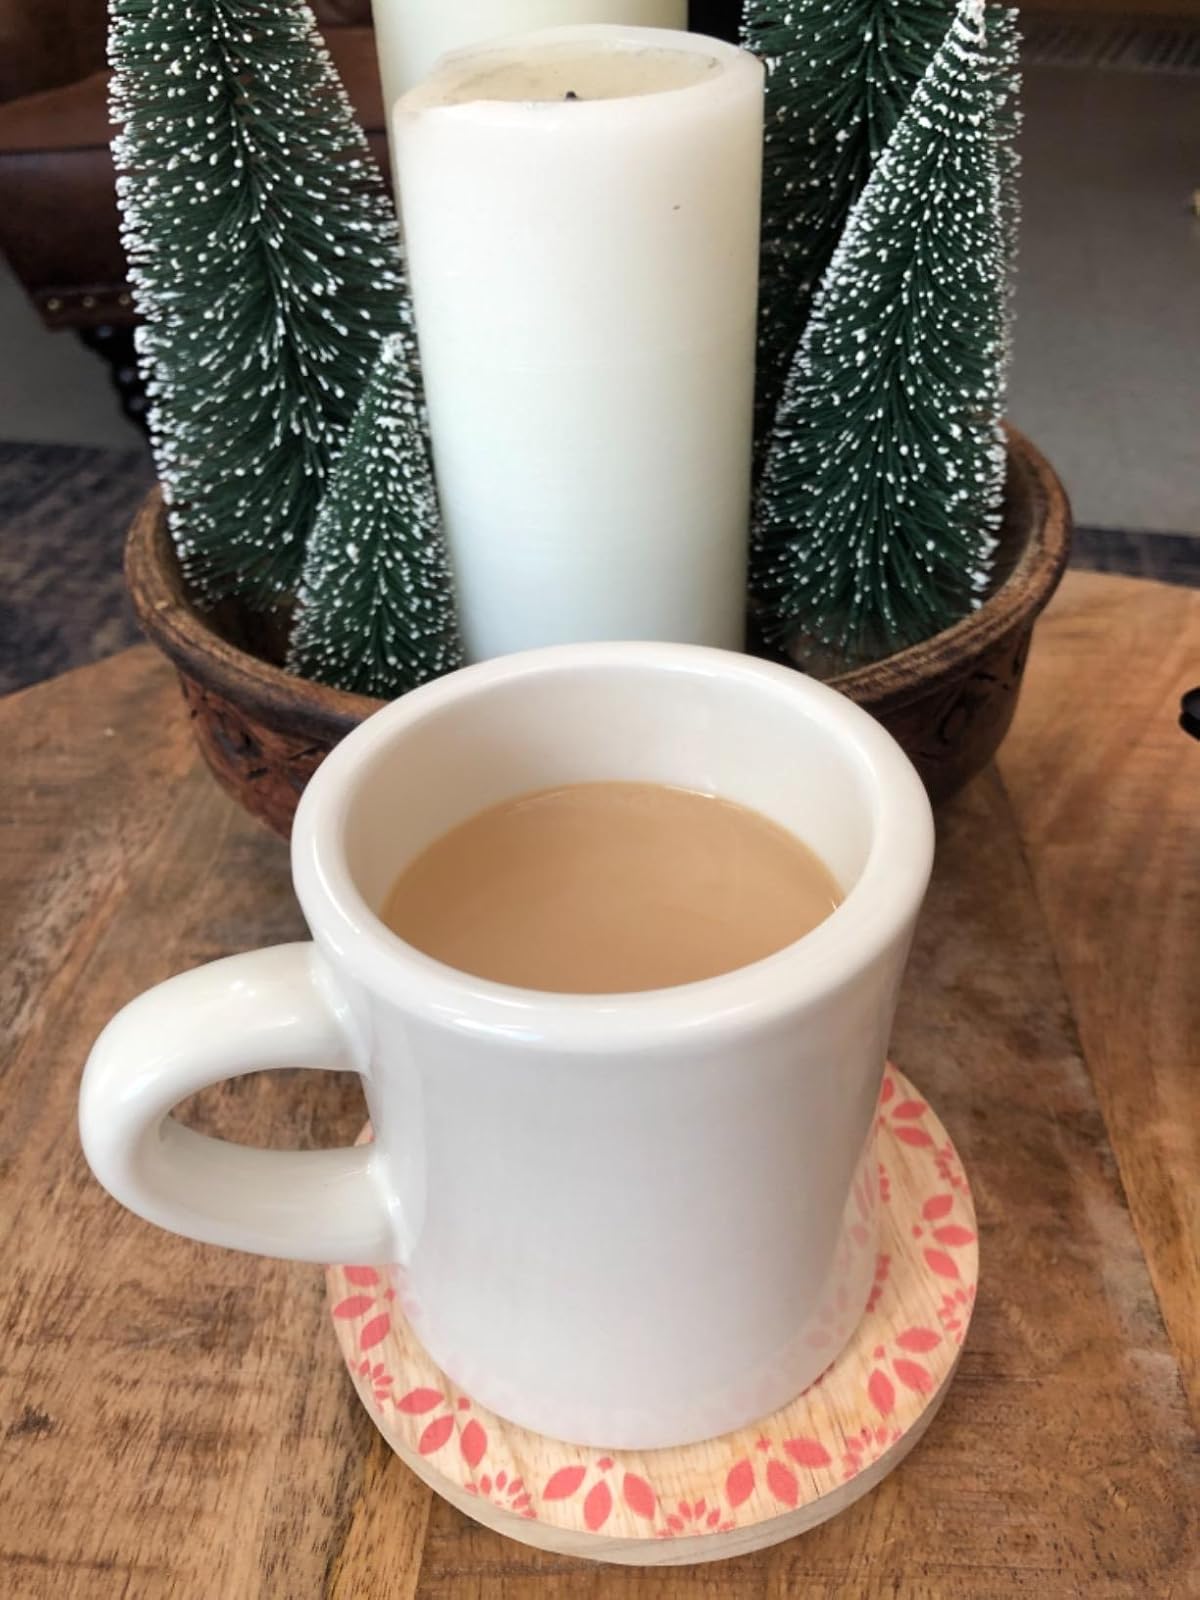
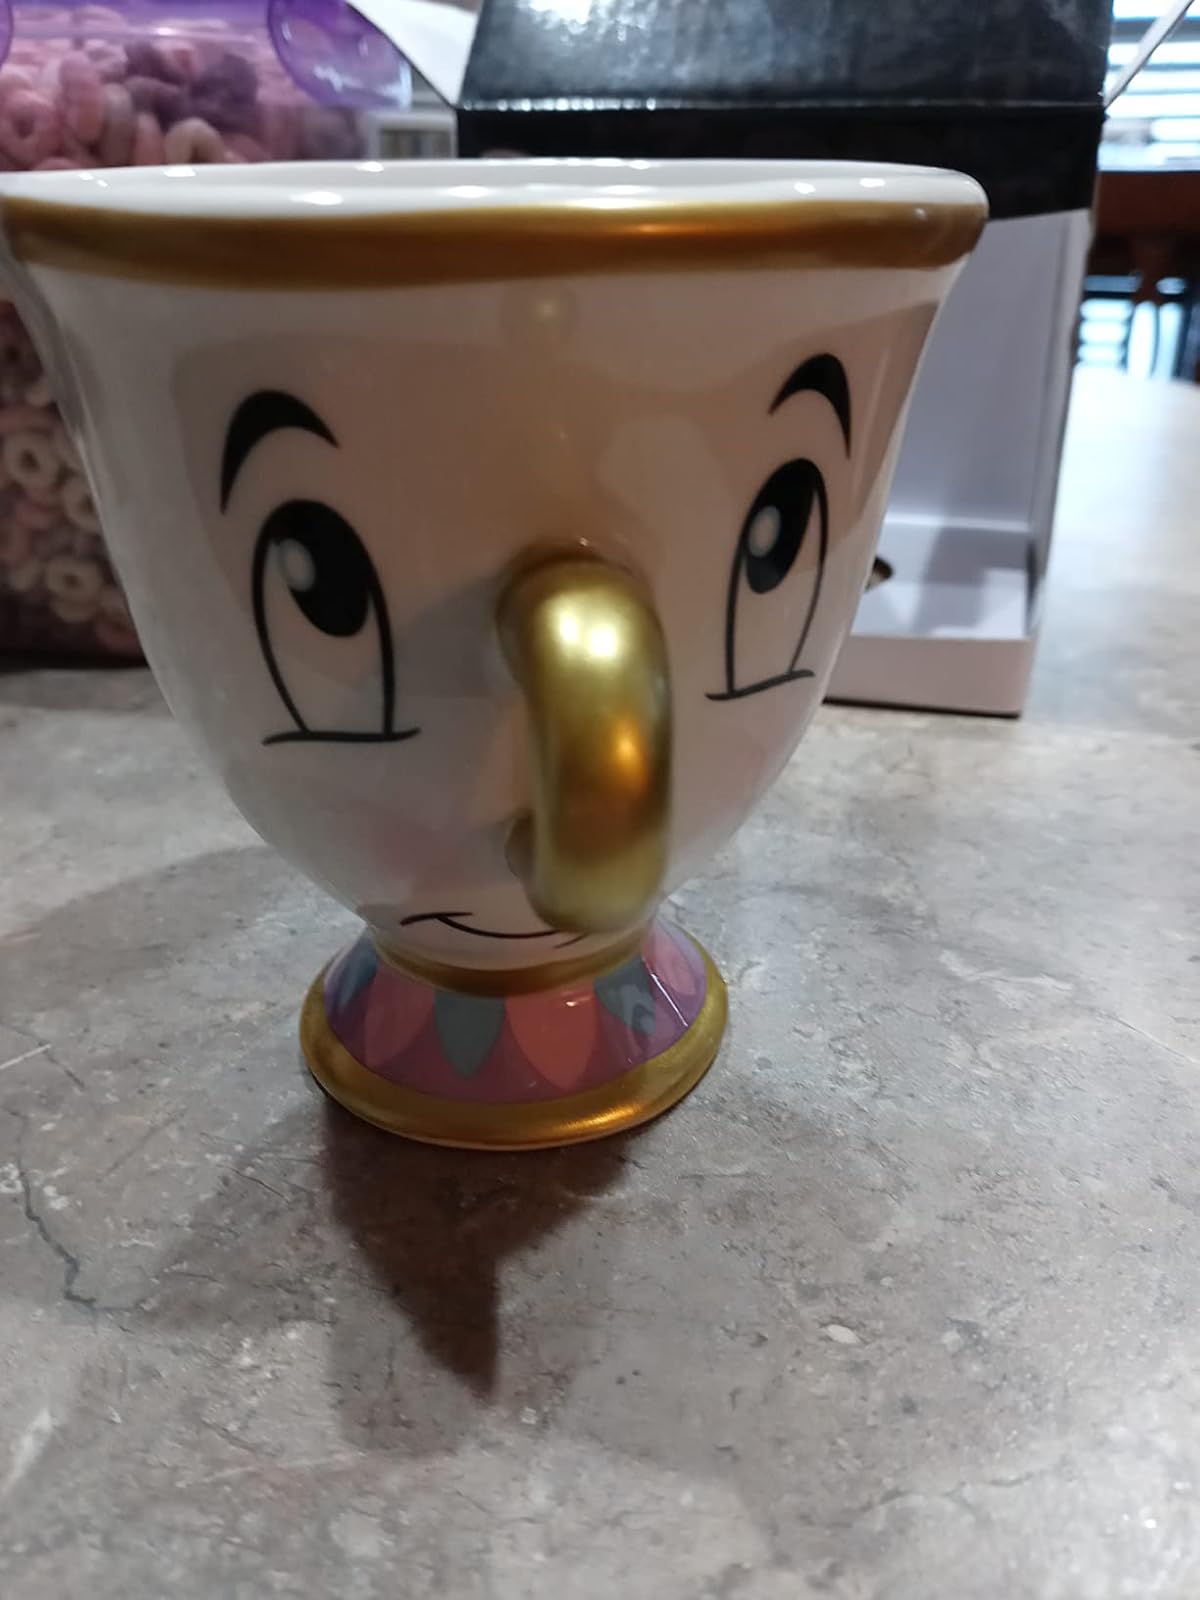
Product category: items_mug
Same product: no